Chigasaki Station

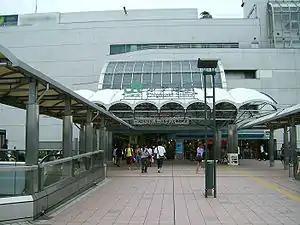
North side of the station

is a junction passenger railway station located in the city of Chigasaki, Kanagawa Prefecture, Japan. It is operated by the East Japan Railway Company (JR East).